Stavanger Museum

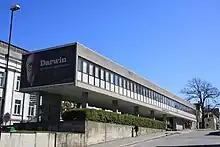
Stavanger Museum

Stavanger Museum is a museum of natural and cultural history established in 1877, located in the Norwegian city Stavanger. The museum's collections consist of several departments: the department of zoology, the department for cultural history (which also includes custodianship of the royal residence Ledaal).